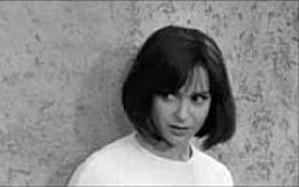
Adriana Asti est une actrice italienne, née le 30 avril 1931 à Milan.
Prima della rivoluzione est un film italien réalisé par Bernardo Bertolucci, sorti en 1964. Il doit son titre à la phrase de Talleyrand : « Celui qui n'a pas vécu au XVIIIᵉ siècle avant la Révolution [prima della rivoluzione en italien] ne connaît pas la douceur de vivre et ne peut imaginer ce qu'il y a de bonheur dans la vie. » Avec Les Poings dans les poches, ce film est considéré comme un film précurseur des mouvements sociaux de 1968.